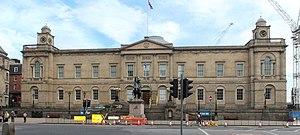
General Register House, Edinburgh.